Performance Management Division

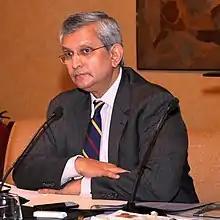
Dr Trivedi appointed the first Secretary Performance Management in 2009

In the Joint Session of Parliament held on 4 June 2009, the then President of India Pratibha Devisingh Patil had outlined 13 important measures to be initiated by the Government of India in the next hundred days. ‘’Establishing Mechanism for performance monitoring and performance evaluation in Government on a regular basis ‘’ was one of the measures to be initiated by the Government. This was followed by the approval of an outline of a Performance Monitoring and Evaluation System (PMES) for Government Departments by the Prime Minister on September 11, 2009.